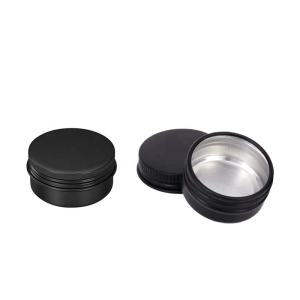
Label: metal